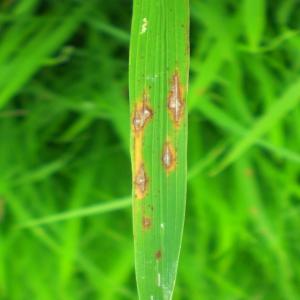
Disease: Blast